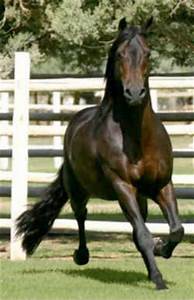
Label: horse